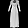
Label: Dress